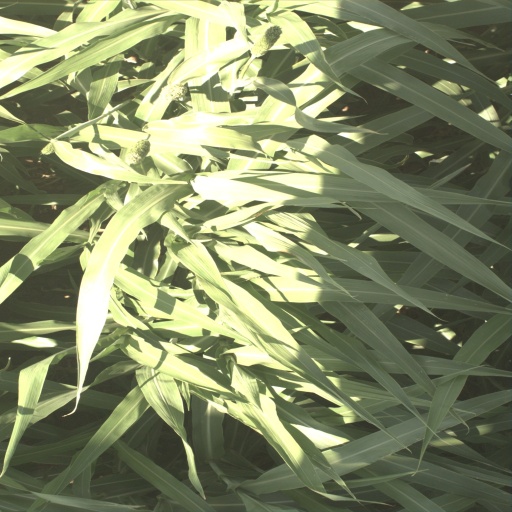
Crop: sorghum